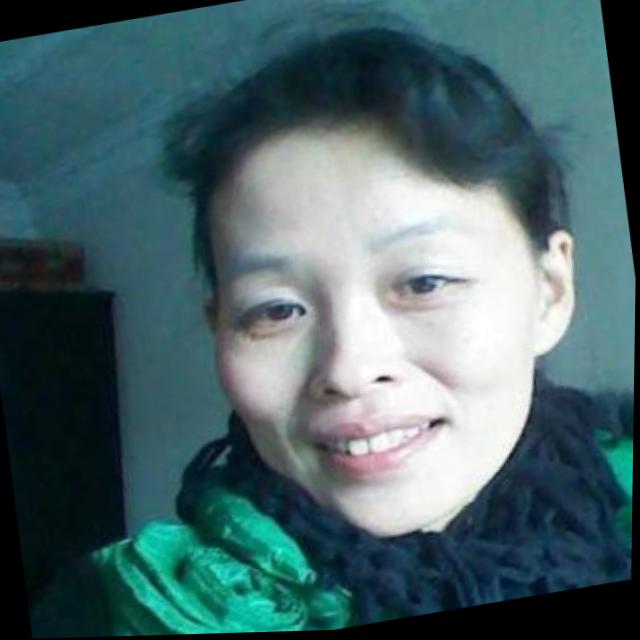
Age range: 45-64